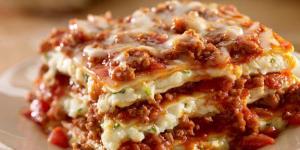
espaguetis con camarones